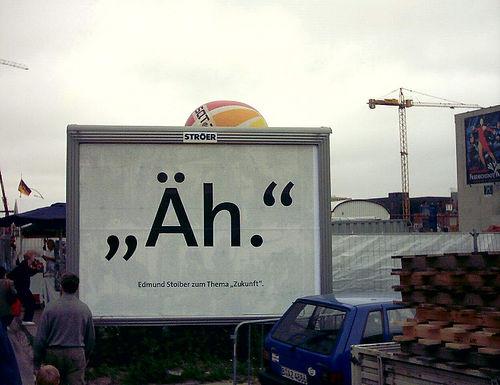
Weather: cloudy or overcast